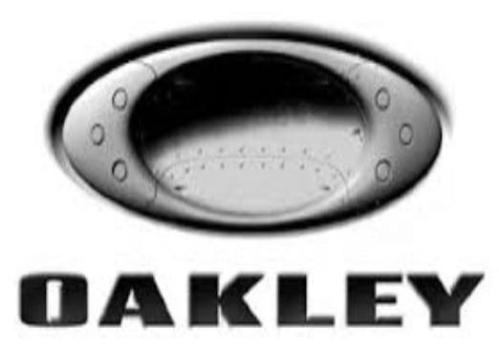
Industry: Sports